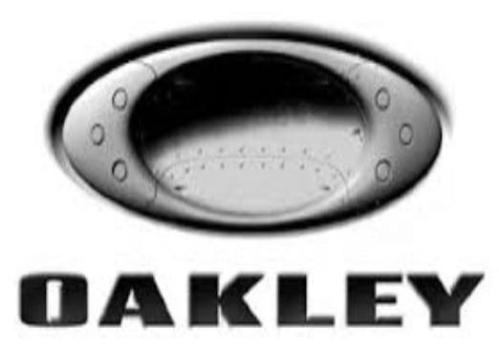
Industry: Sports